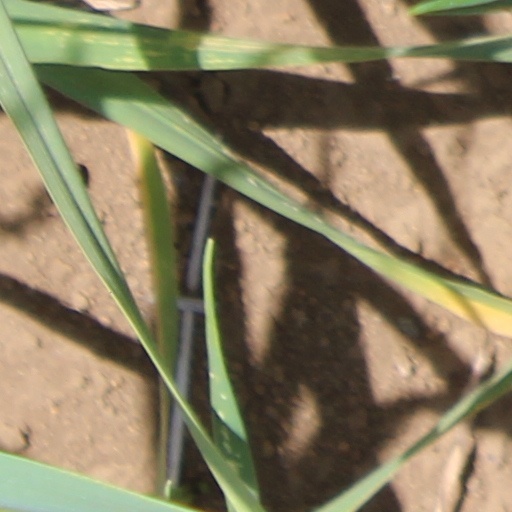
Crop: wheat